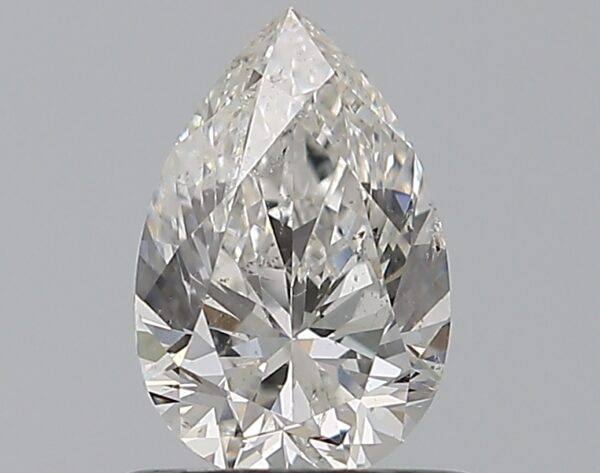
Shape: pear
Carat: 0.7
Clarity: SI2
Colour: G
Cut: VG
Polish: VG
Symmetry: VG
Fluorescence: N
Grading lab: GIA
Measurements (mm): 7.28 x 4.81 x 3.16